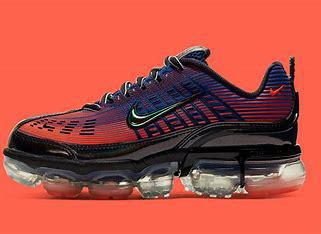
Brand: Nike
Model: Air Vapormax 360